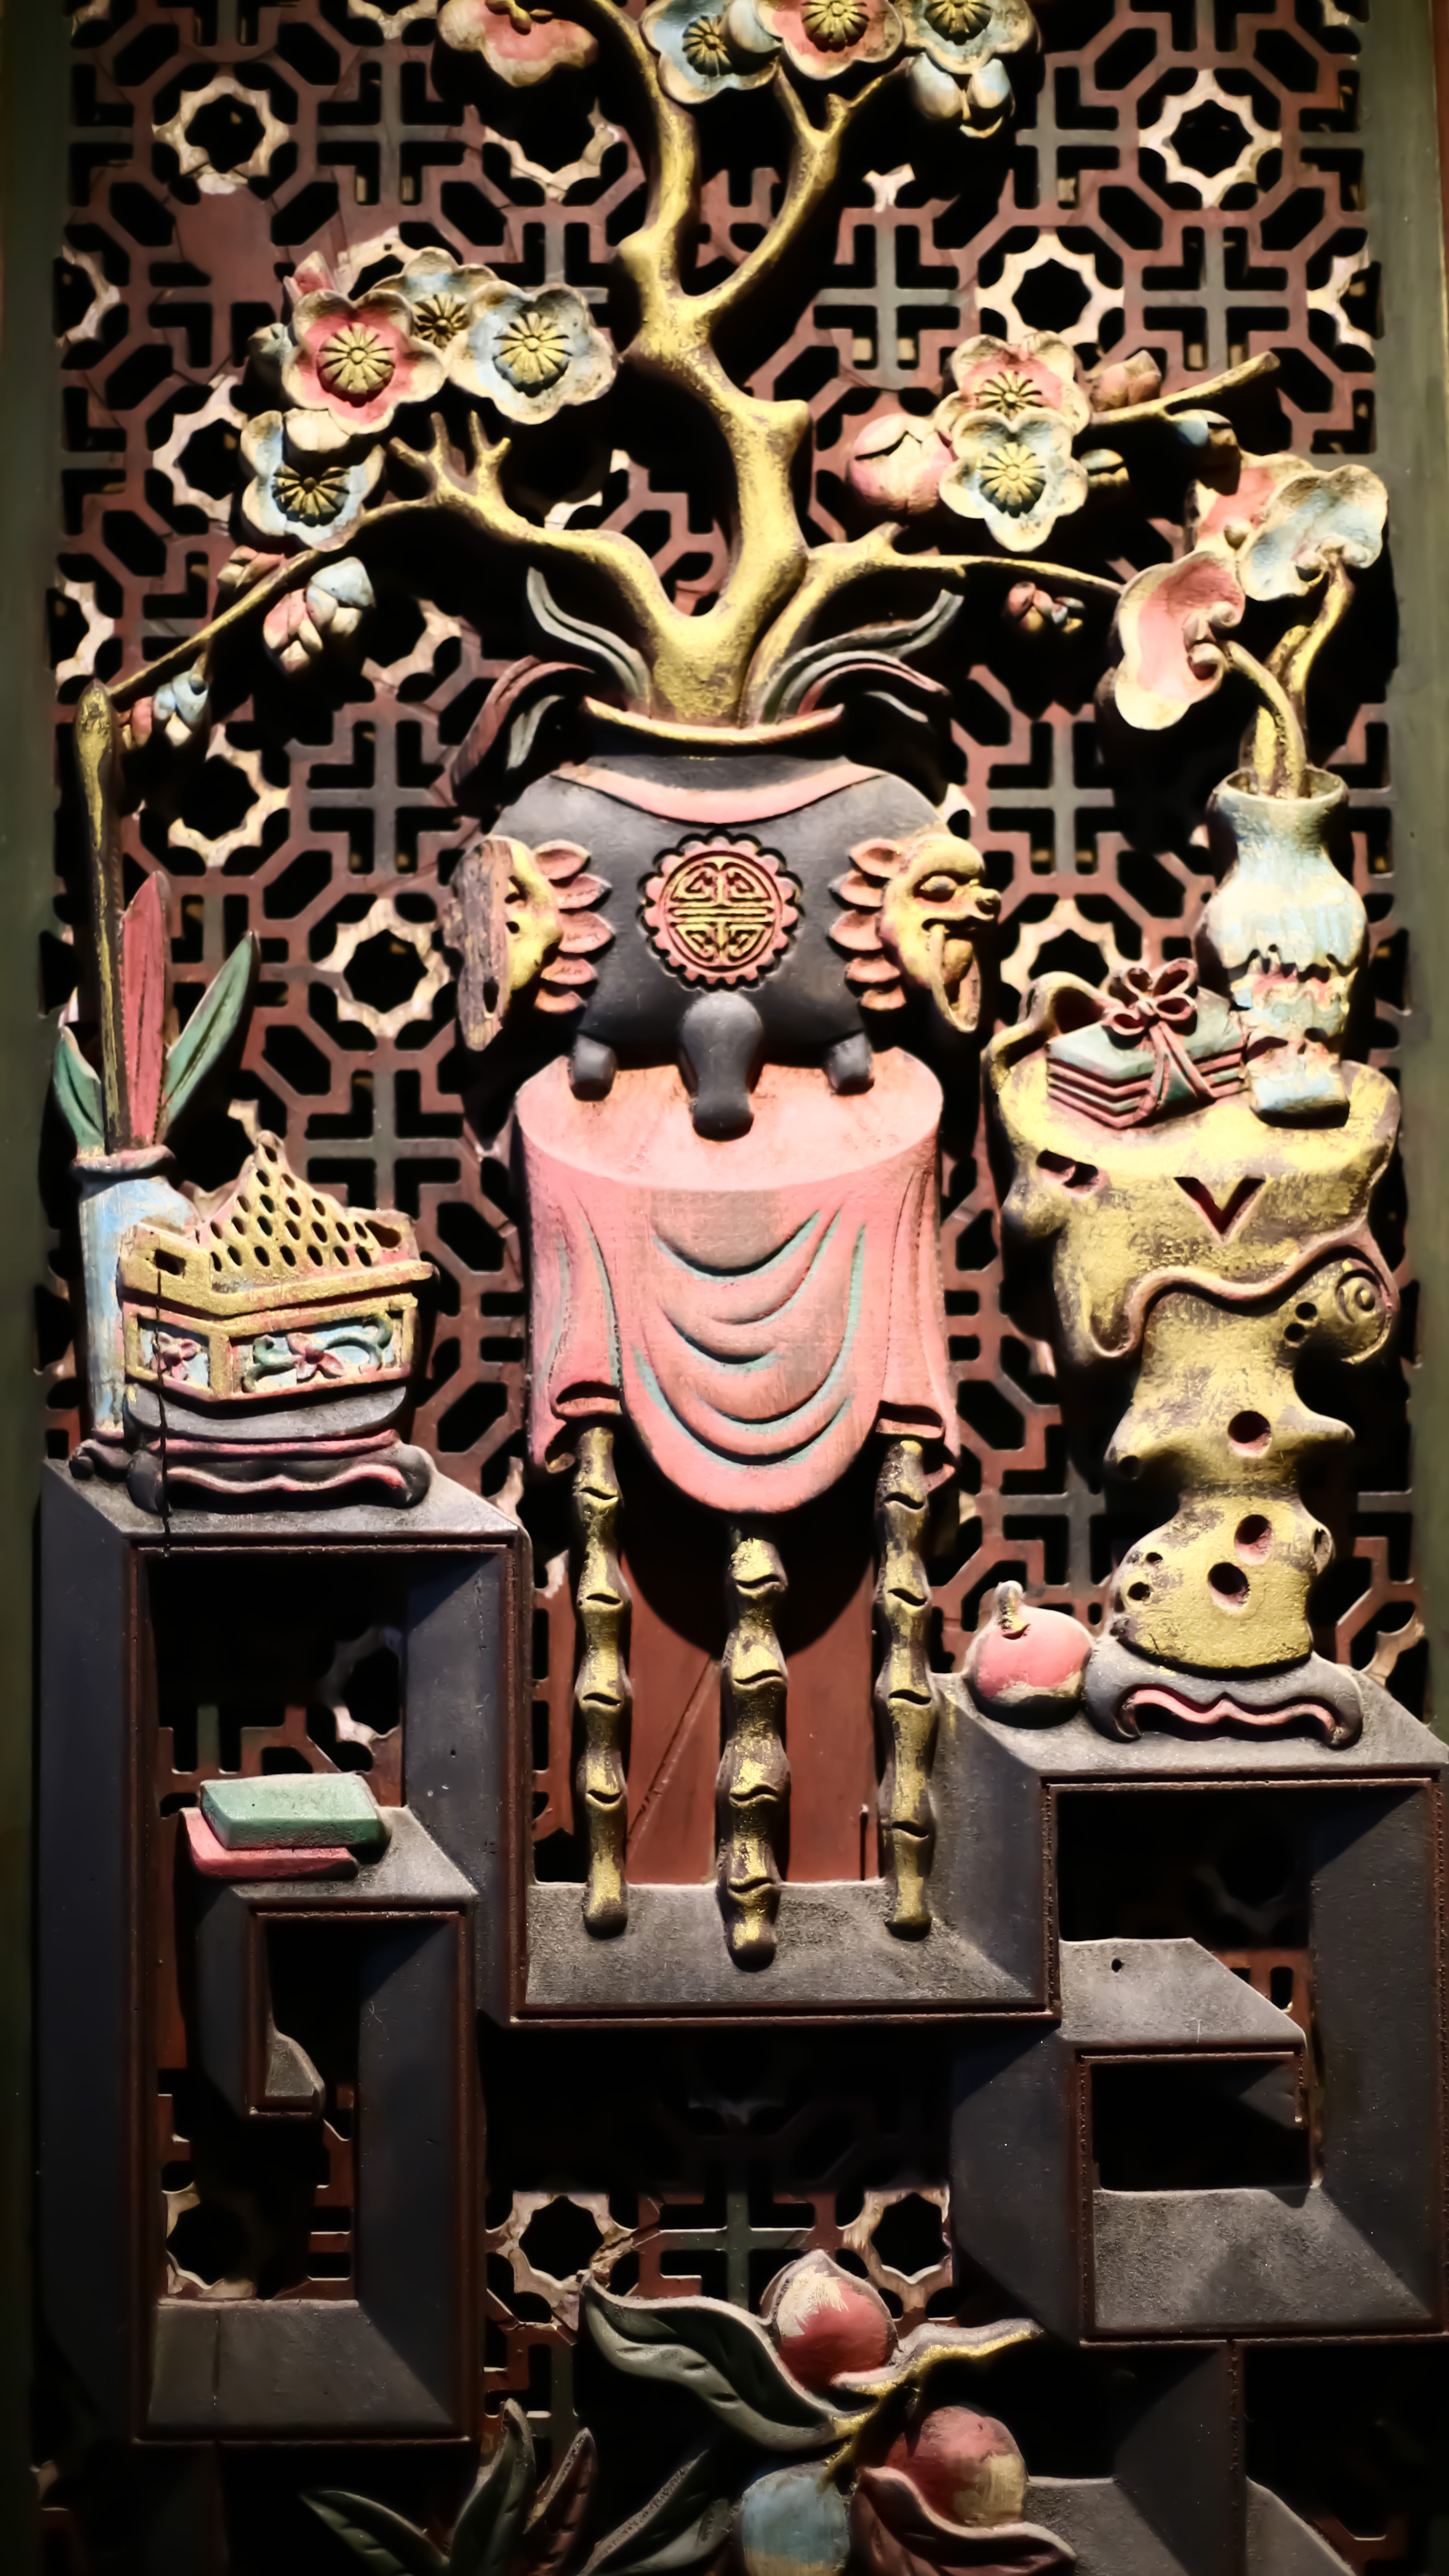
art, temple